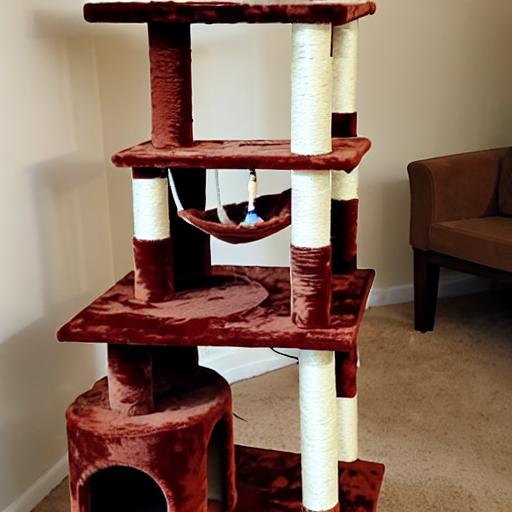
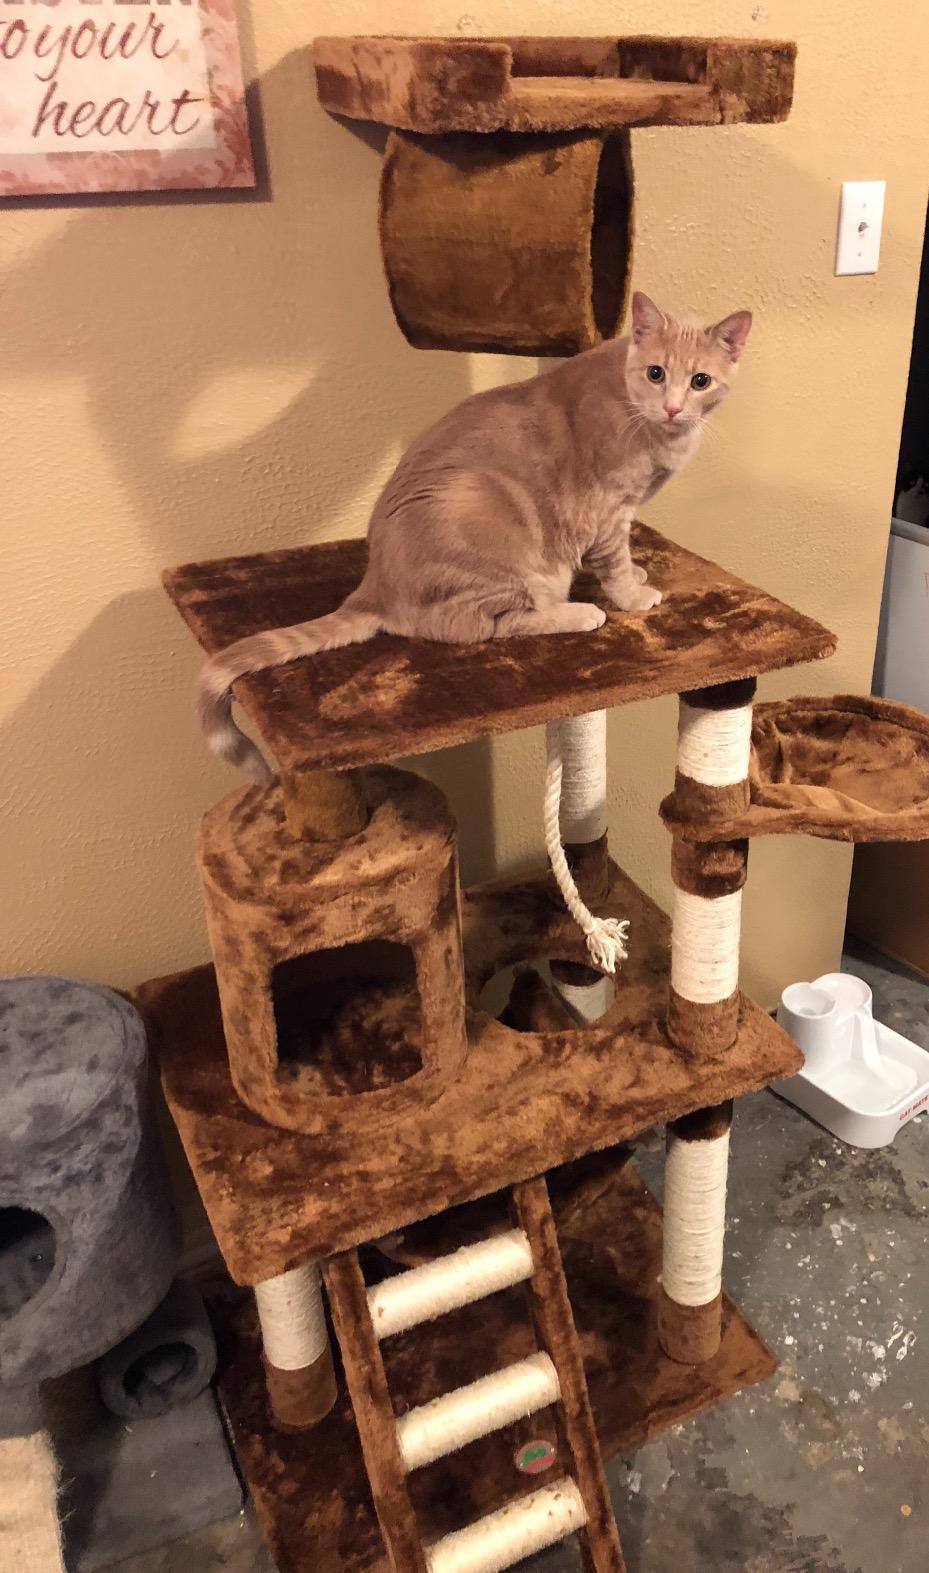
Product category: items_cat tree
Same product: no